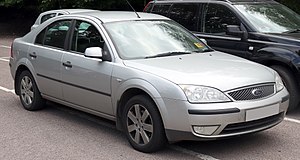
Ford Mondeo / Modelhistorie / De enkelte generationer
Ford Mondeo er en personbilsmodel fra den tyske afdeling af bilfabrikanten Ford Motor Company, som siden starten af 1993 har været fremstillet i fire forskellige generationer på deres fabrik i Genk i den østlige del af Limburg-provinsen i Belgien. Nævnte fabrik har siden 2006 også produceret MPV'en Ford Galaxy, som tidligere blev bygget i samarbejde med Volkswagen, og dennes søstermodel S-MAX. Siden fabrikkens lukning i sommeren 2014 er modellen blevet fremstillet i Almussafes ved Valencia i Spanien.